Three Christs

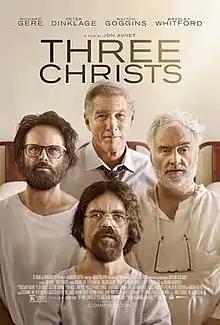
Theatrical release poster

Three Christs, also known as State of Mind, is a 2017 American drama film directed, co-produced, and co-written by Jon Avnet and based on Milton Rokeach's nonfiction book "The Three Christs of Ypsilanti". It screened in the Gala Presentations section at the 2017 Toronto International Film Festival. The film is also known as: "Three Christs of Ypsilanti", "The Three Christs of Ypsilanti", "Three Christs of Santa Monica", and "The Three Christs of Santa Monica".